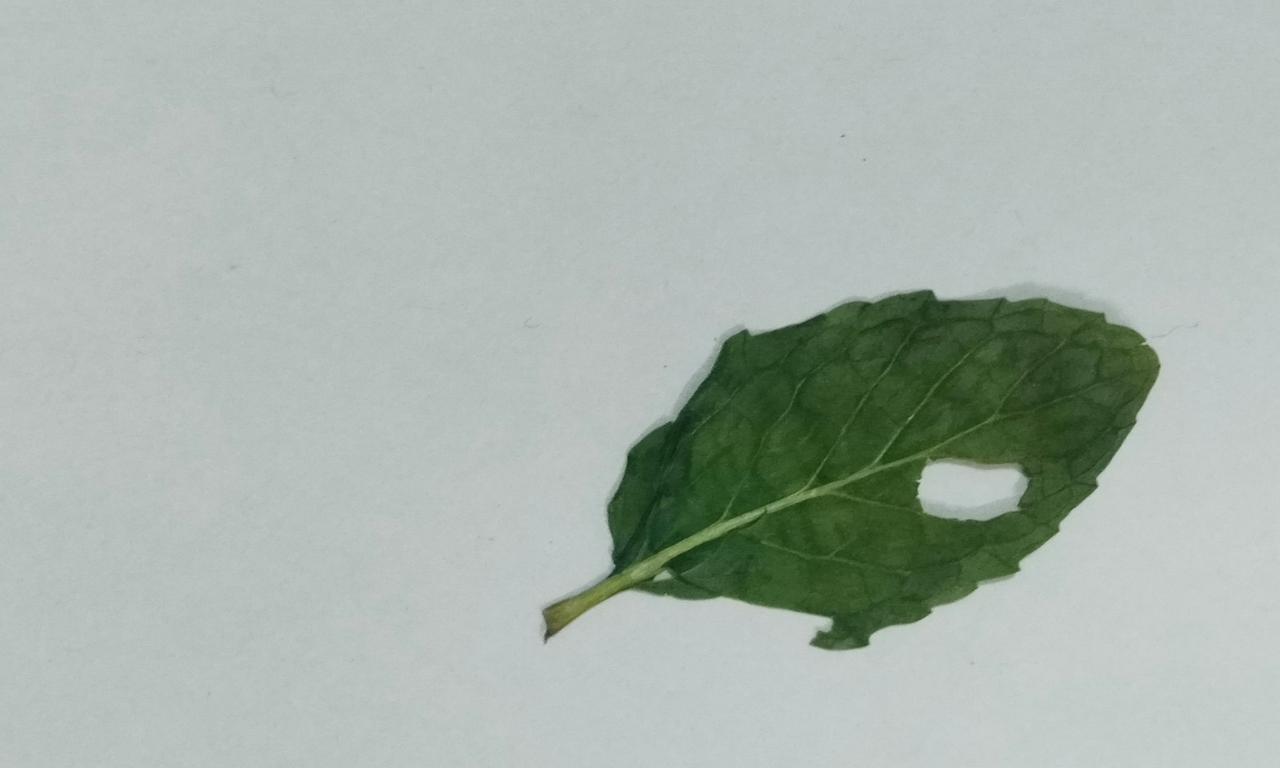
Label: Dried